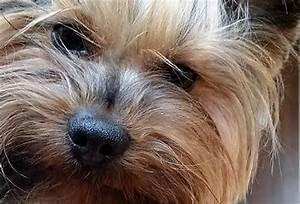
dog